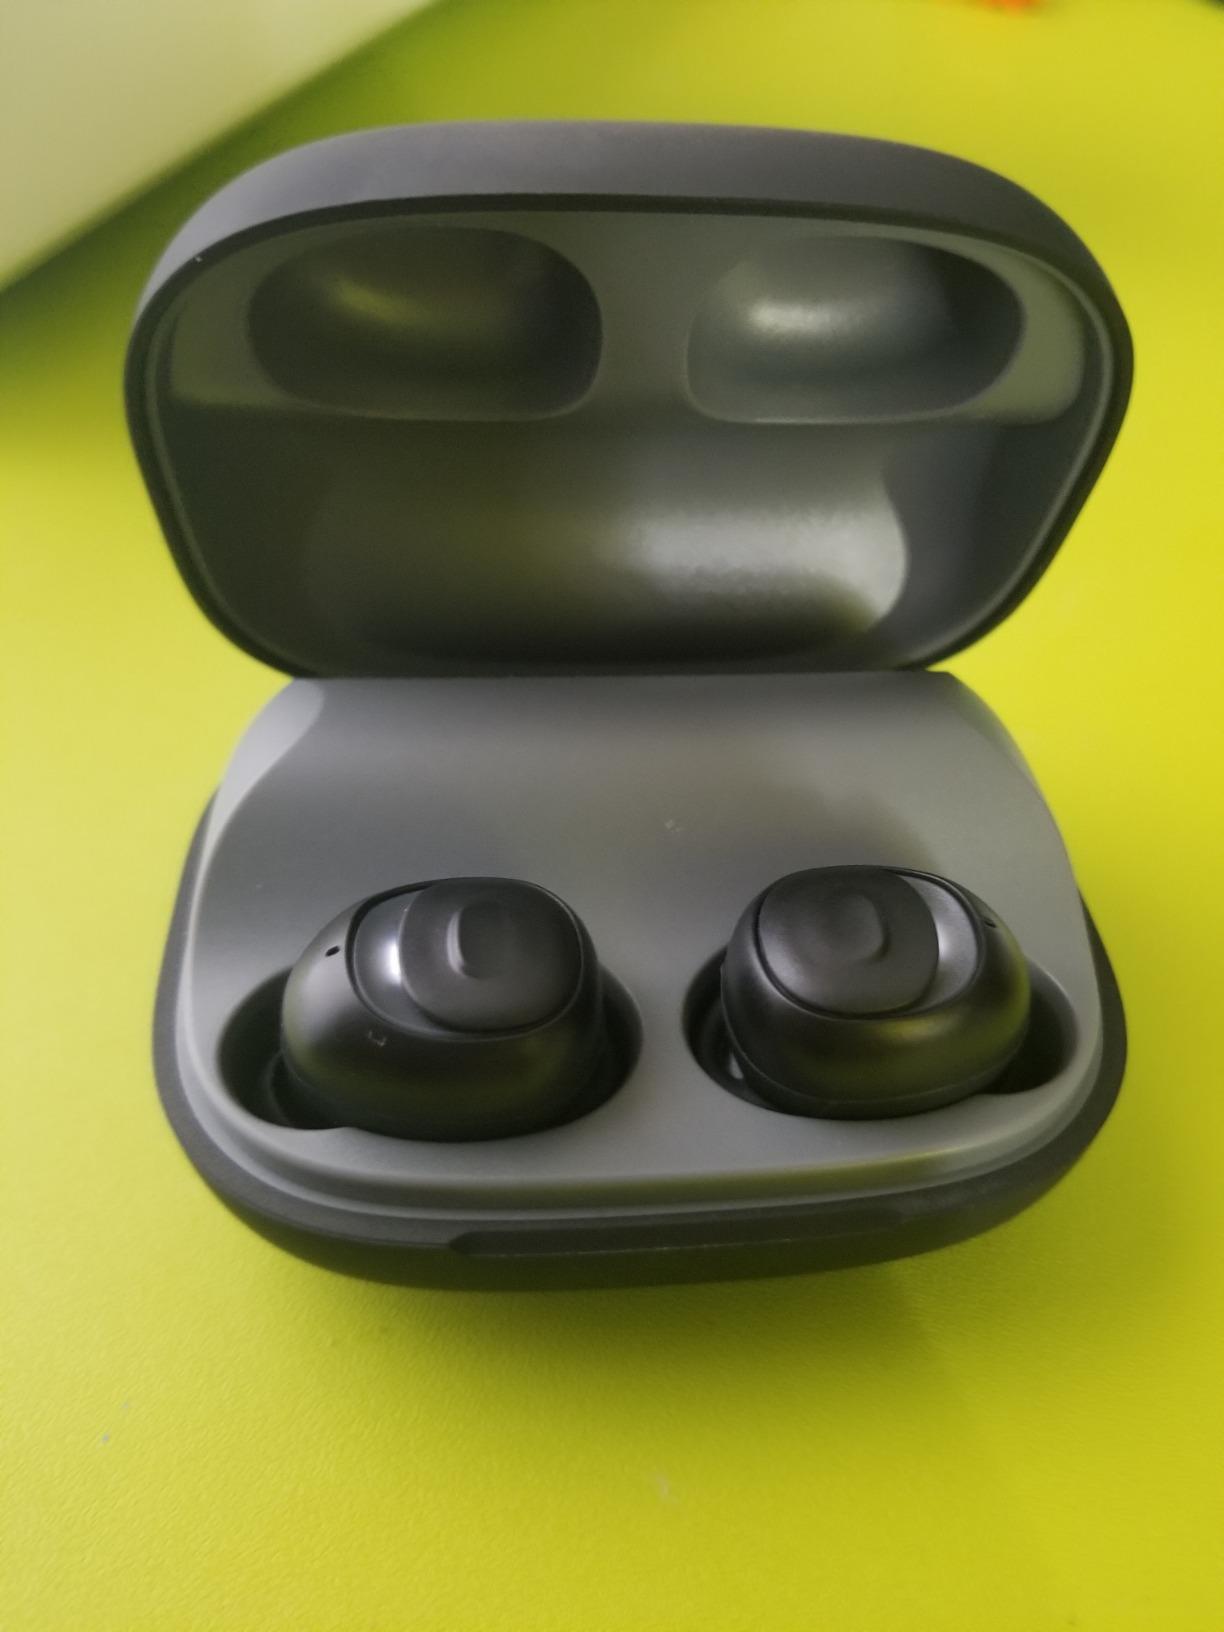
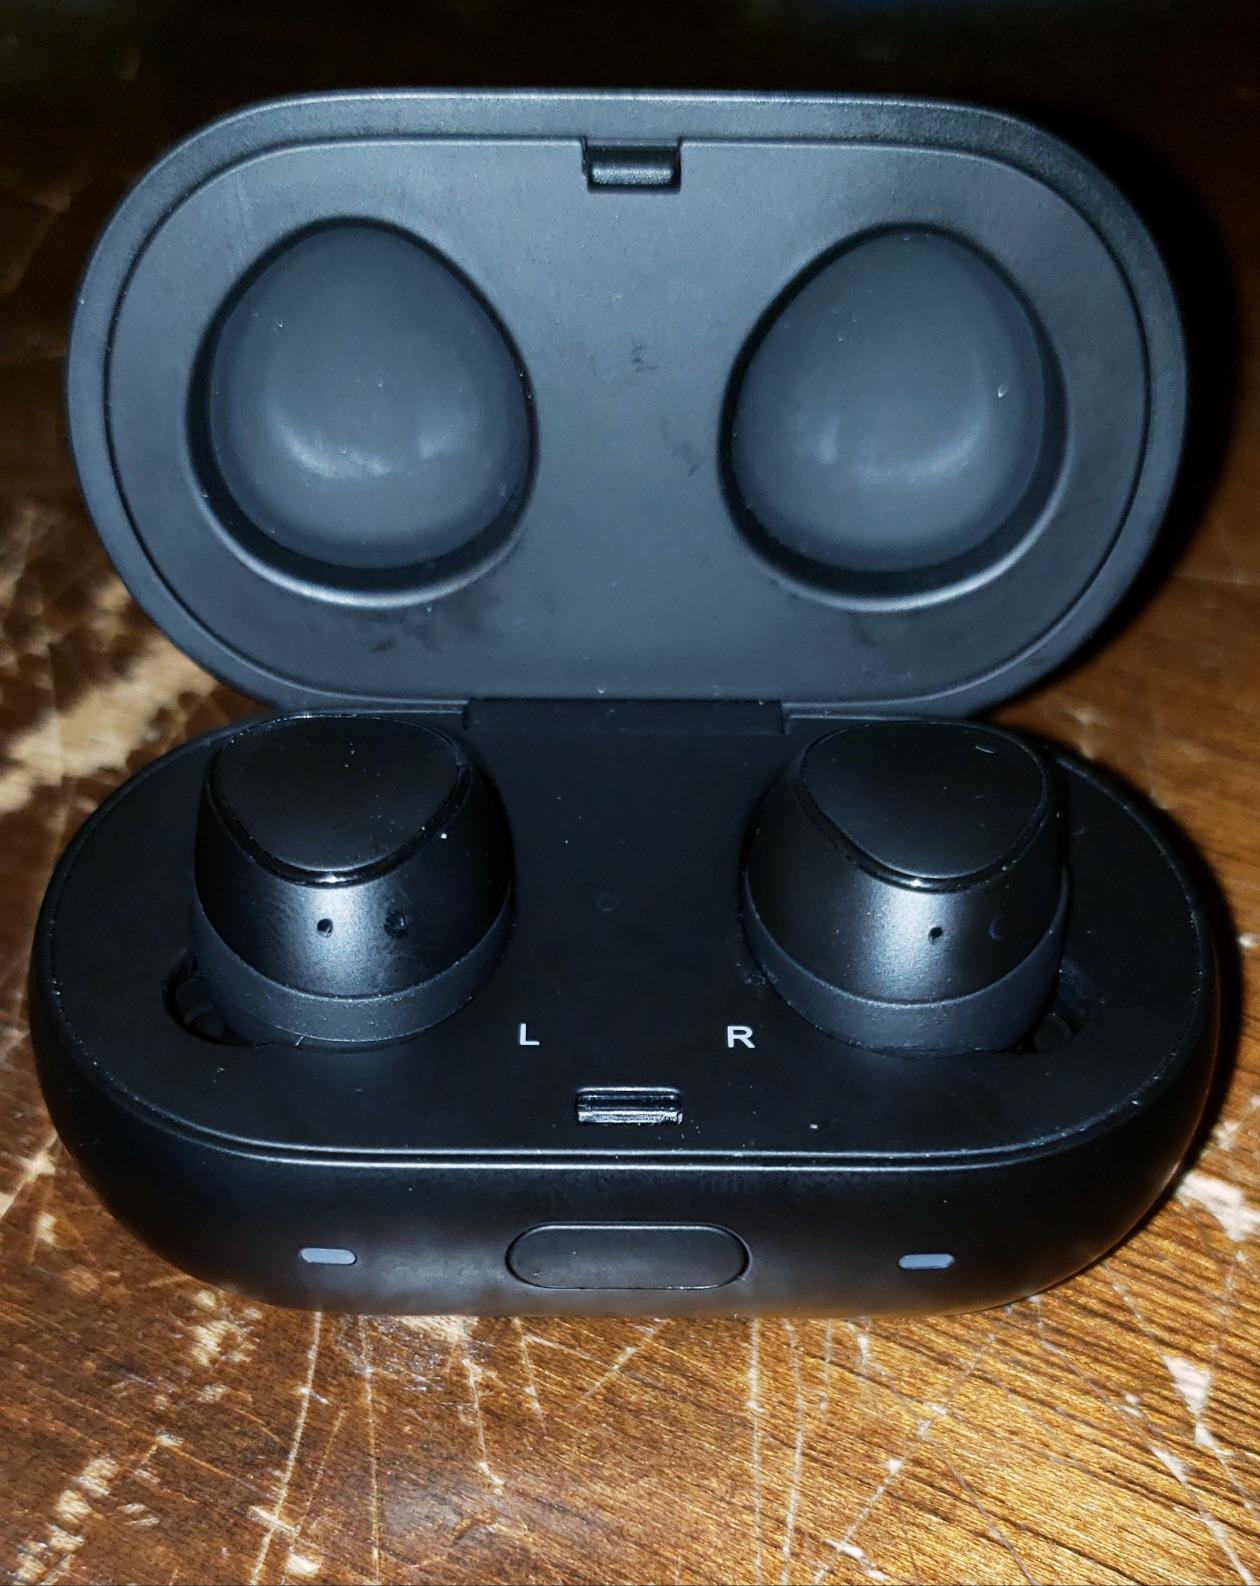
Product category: earbuds
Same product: no